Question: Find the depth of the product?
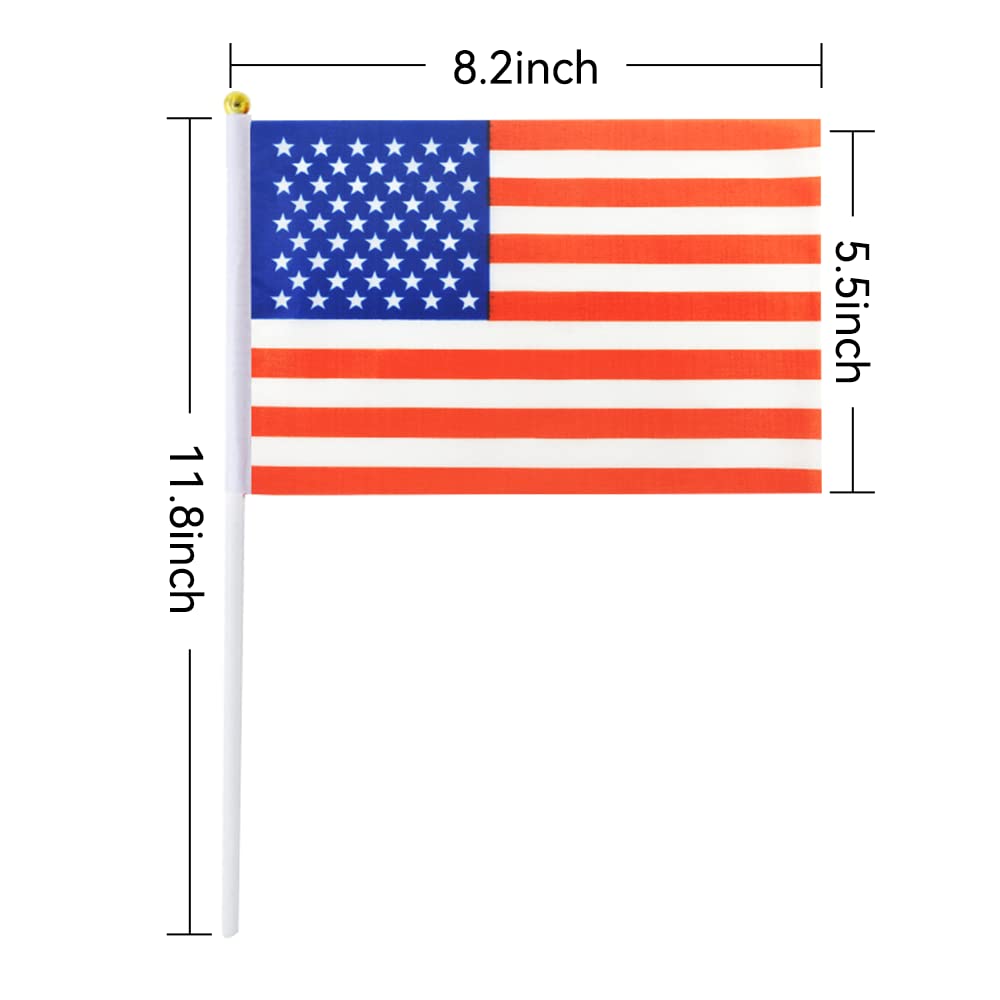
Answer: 8.2 inch